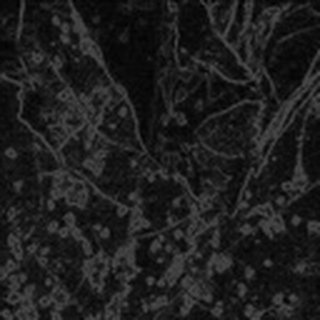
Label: cotton_bacterial_blight